Holy Trinity Church, Opočno

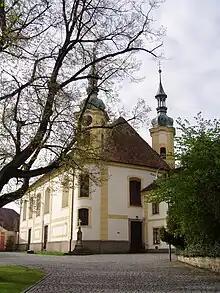
Church of the Holy Trinity in Opočno

Church of the Holy Trinity is a Roman Catholic parish church in Opočno in the Hradec Králové Region of the Czech Republic.